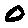
Label: 0